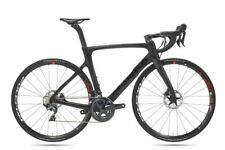
Vehicle type: Bikes